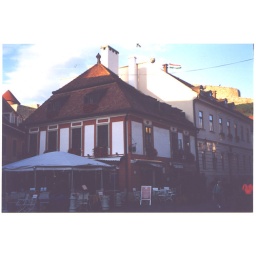
Eger - Hotel Senator, under the castle wall